Prattsville Commercial Building

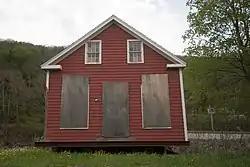
Front elevation, 2016

The Prattsville Commercial Building is a historic commercial building located at Prattsville in Greene County, New York. It was built about 1824 and is a -story building constructed of massive hemlock timber frame on a dry laid fieldstone foundation. It is built into the side of the east bank of Schoharie Creek. It was built by Zadock Pratt (1790–1871), founder of Prattsville.